History of economic thought

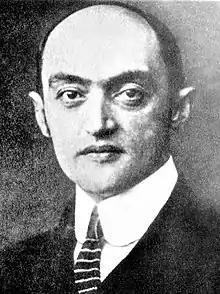
Joseph Alois Schumpeter (1883–1950)

Milton Friedman (1912–2006) of the Chicago School of Economics is one of the most influential economists of the late 20th century, receiving the Nobel Prize in Economics in 1976. He is known for "A Monetary History of the United States" (1963), in which he argued that the Great Depression was caused by the policies of the Federal Reserve. Friedman argues that laissez-faire government policy is more desirable than government intervention in the economy. Governments should aim for a neutral monetary policy oriented toward long-run economic growth, by gradual expansion of the money supply. He advocates the quantity theory of money, that general prices are determined by money. Therefore, active monetary (e.g. easy credit) or fiscal (e.g. tax and spend) policy can have unintended negative effects. In "Capitalism and Freedom" (1962), Friedman wrote: